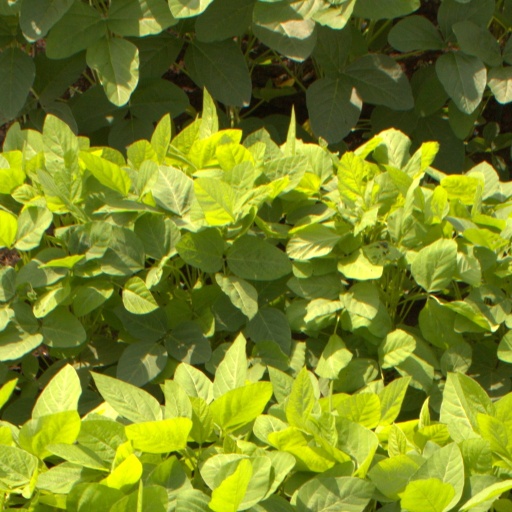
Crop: soybean